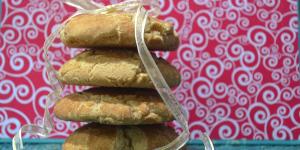
galletas americanas de navidad